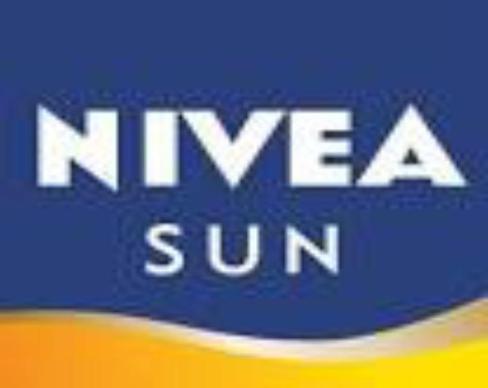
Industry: Necessities